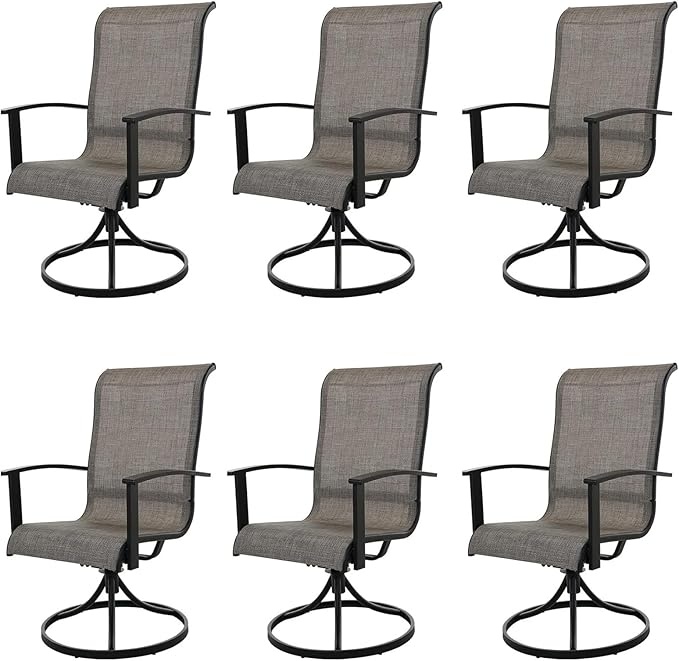
Grand patio Outdoor Swivel Dining Chairs 6-Piece Patio Dining Chair Set Mesh Sling Patio High Back Swivel Rockers, Mixed Coffee
Brand: GrandPatio
About This SWIVEL & ROCKING: With our smooth swivel rocker base, the 360 degree full rotation makes it easy to redirect your attention and get in and out and the 15° gentle rocking motion offers extra relaxation QUICK-DRY FABRIC: Featuring in mesh sling fabric, our furniture chairs are breathable enough to keep you cool. It is also weather resistant and easy to clean, suitable for outdoor occasions like patio, deck, garden and porch ERGONOMIC DESIGN: With the comfort of curved arms and a high backrest, this mesh outdoor dining chair provides gentle support BUILT TO LAST: We use ultimate rust protection for products through electrophoresis technology. Our dining chair is tested to 300 pounds weight capacity and more than 99% of the load-bearing records. Compliant with U.S. quality and test standard, more sturdy and stable than common rocking chairs AFTER-SALES SERVICE: If you have any questions about the purchase, please feel free to contact us Overview Brand : Grand patio Color : Coffee Product Dimensions : 26"D x 24"W x 39"H Size : 6PCS Back Style : High Back Material Powder Coated Steel : Frame Material Powder Coated Steel : Material Powder Coated Steel : Frame Material Powder Coated Steel Seat Material Type Mesh : Maximum Weight Recommendation 3E+2 Pounds : Seat Material Type Mesh : Maximum Weight Recommendation 3E+2 Pounds
Category: Furniture > Outdoor Furniture > Outdoor Seating > Outdoor Chairs > Rocking Chairs